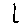
Label: 1